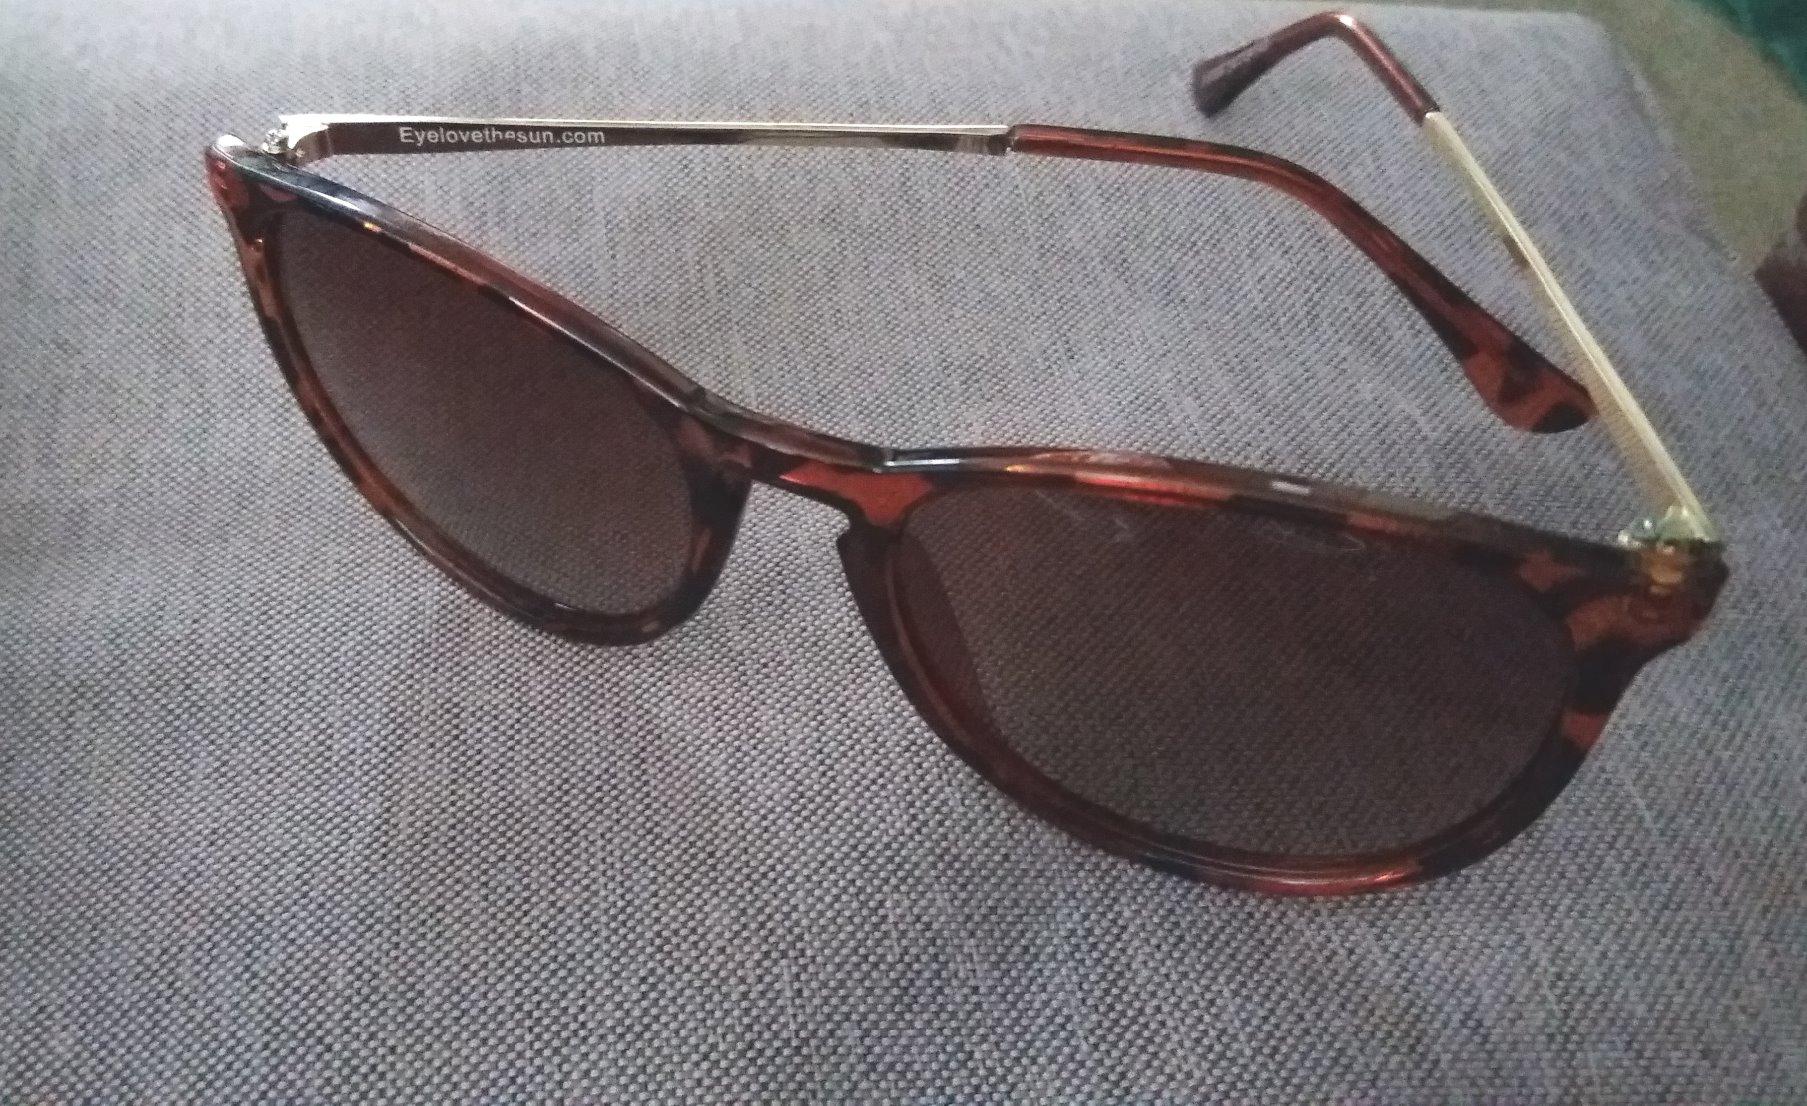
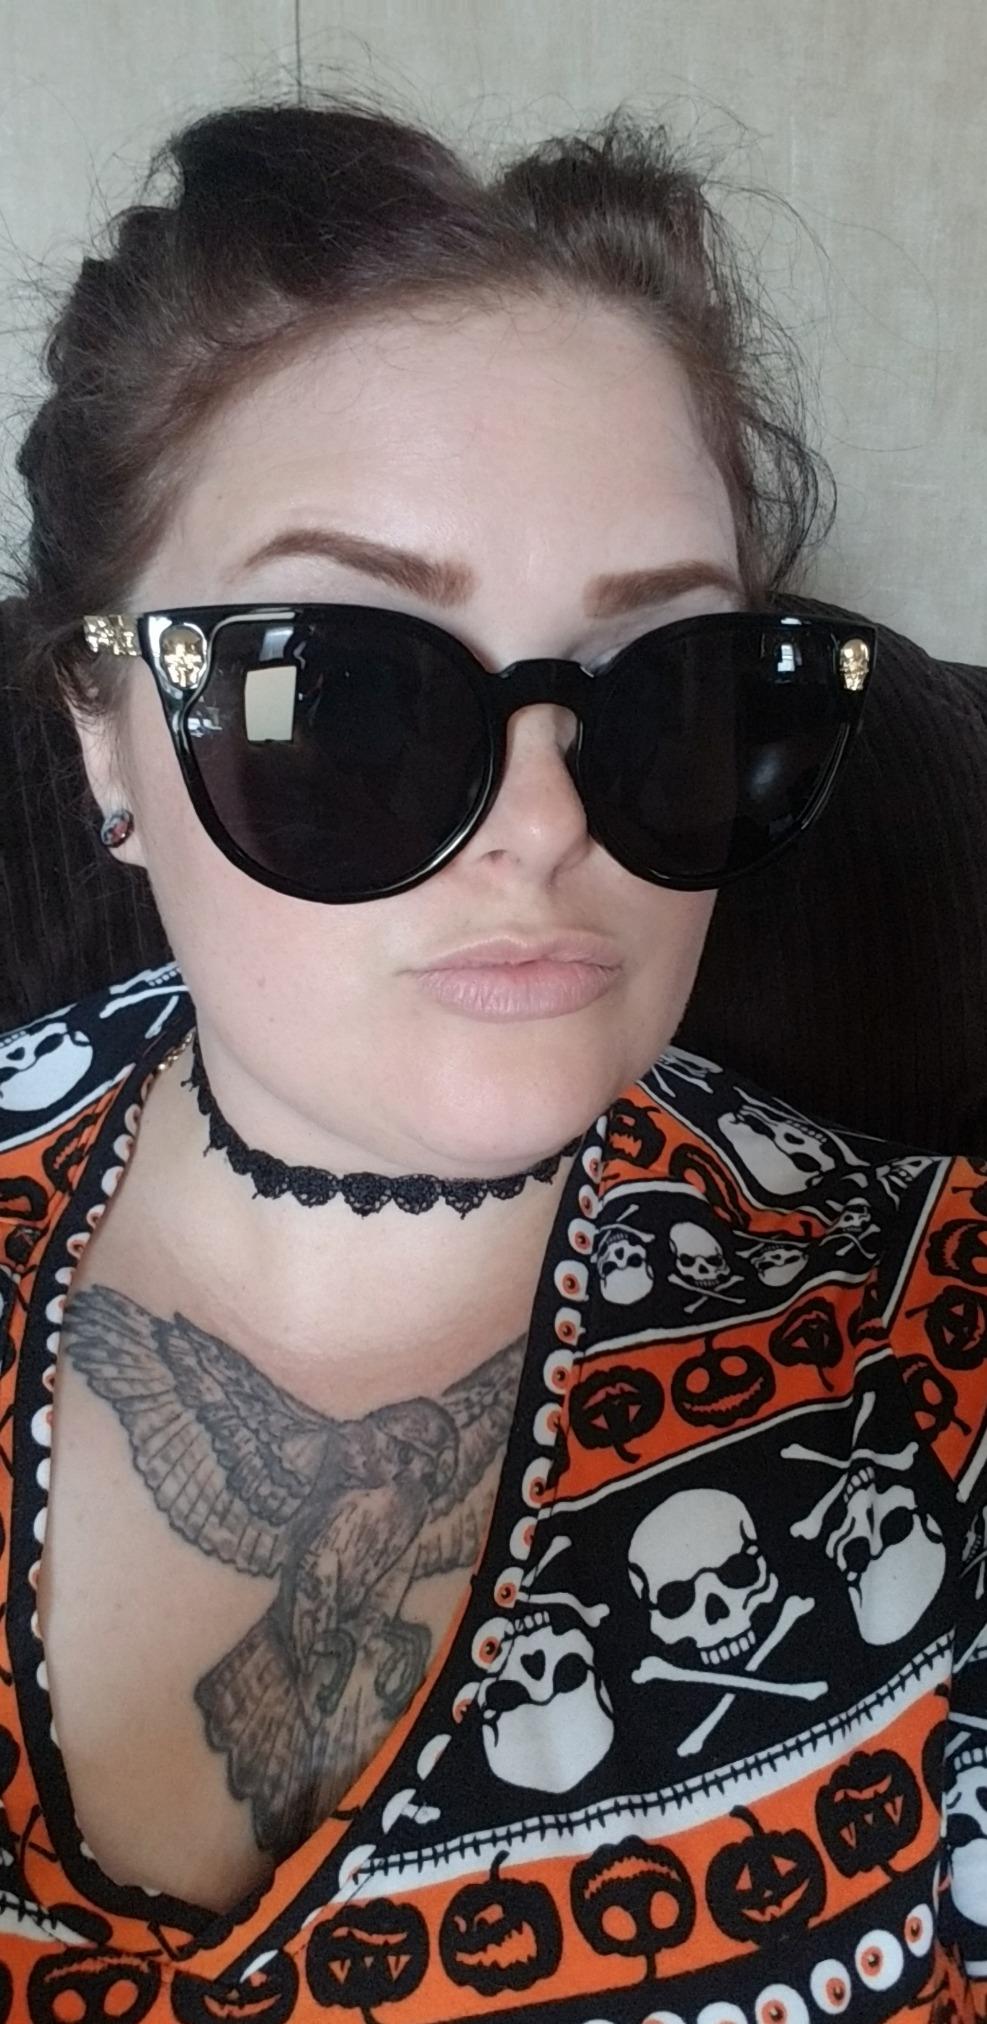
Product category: accessories_sunglasses
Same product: no